Roy Spence (executive)

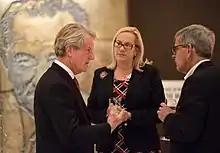
Spence (l)

Spence was born in Brownwood, Texas, to Roy Milam Spence Sr. and Ruth Griffin. He attended Brownwood High School, where he was a member of the 1965 Class 3A state championship football team. He then went on to enroll at the University of Texas at Austin, and went on to found GSD&M in 1971.